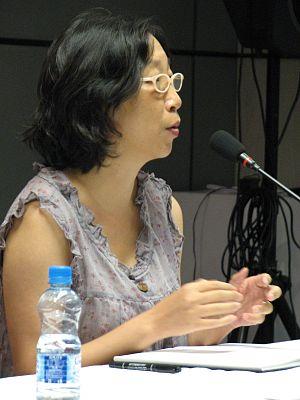
Chen Danyan, née en 1958 à Shanghai, est une écrivaine chinoise.